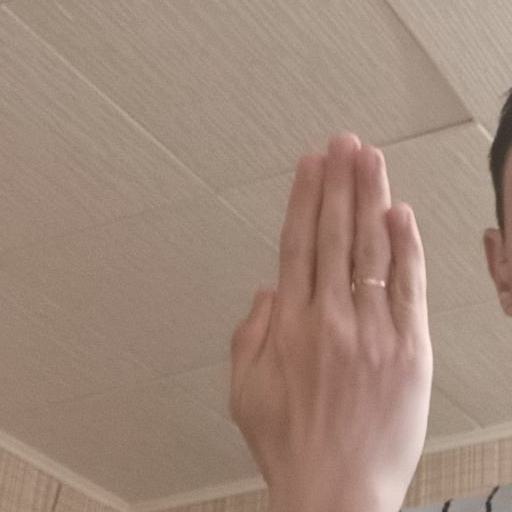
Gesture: stop_inverted